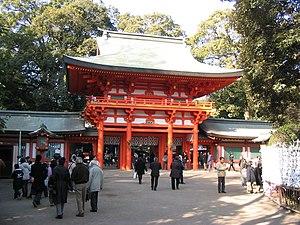
Le sanctuaire Hikawa, situé dans le quartier d'Ōmiya, à Saitama, au Japon, est un sanctuaire shinto. Il ne doit pas être confondu avec le sanctuaire du même nom, dans la même préfecture, se trouvant à Kawagoe.